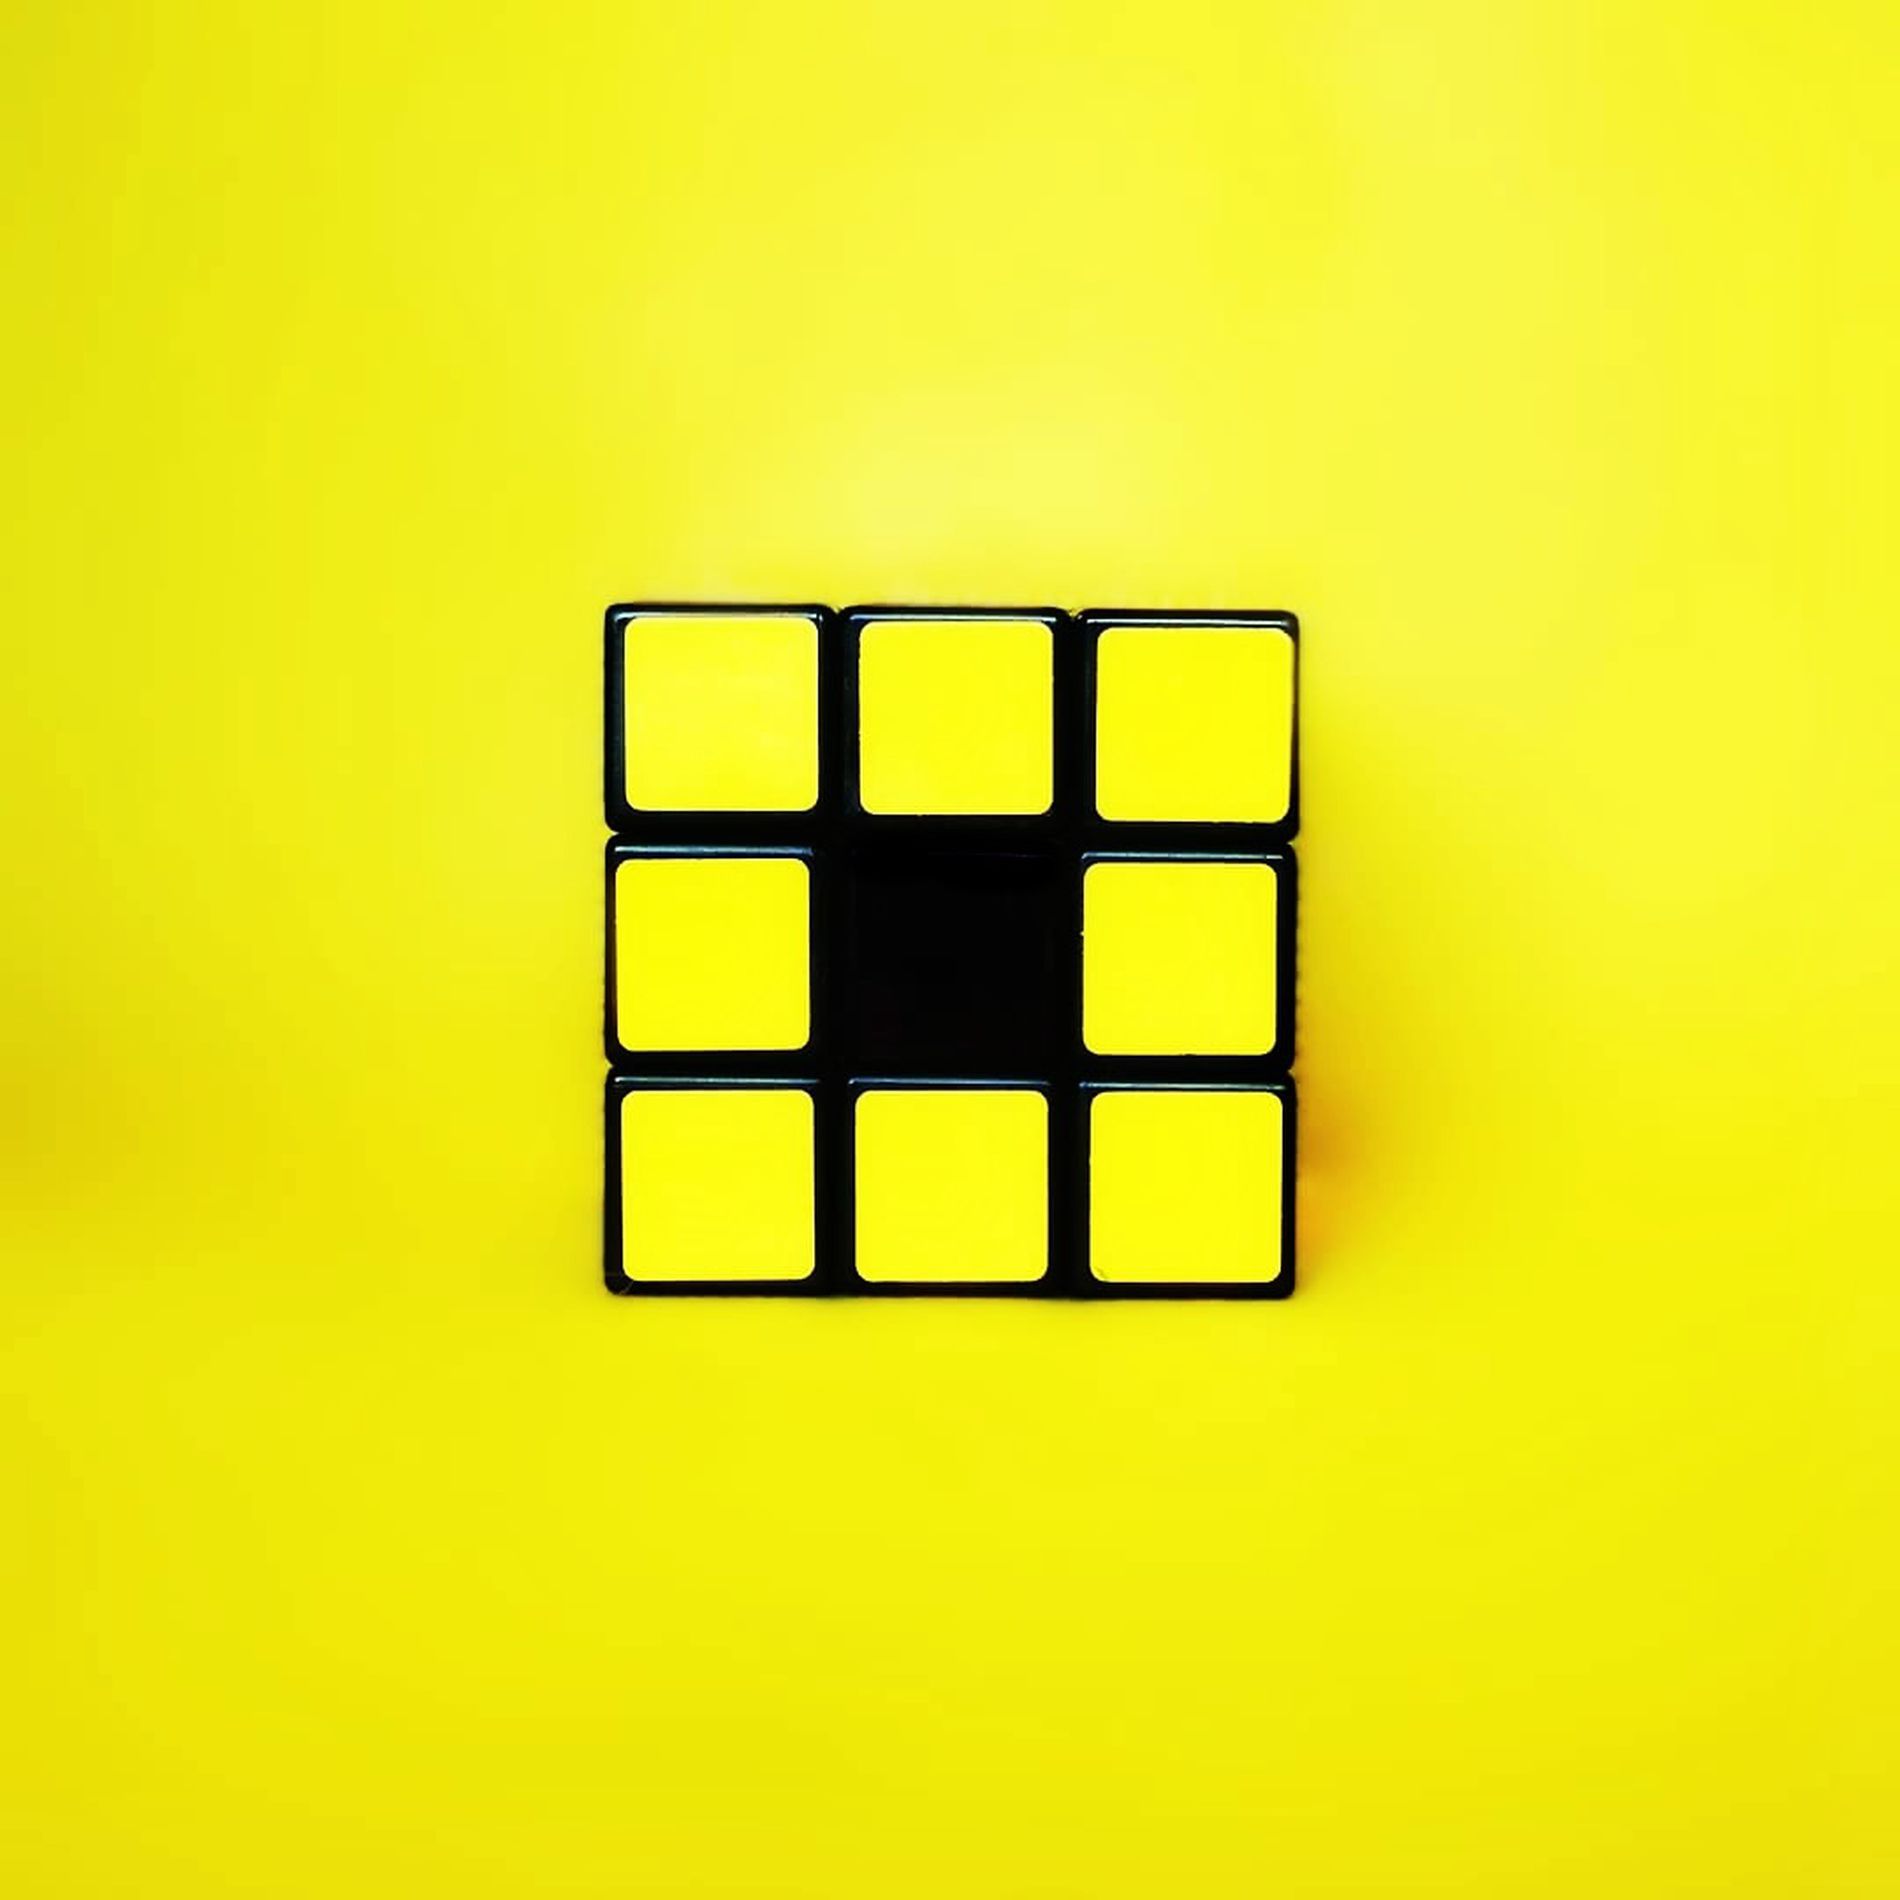
Rubik's Cube.
A toy called Rubik's Cube. The cube has six faces, but the image only one face. The image only contains the toy and a yellow background. The are 9 squares visible to the viewer.
A photo taken at eye level. The picture is taken especially for the toy. Yellow dominates most of the picture. The mood of the photo is calm as it contains very few details. the lighting of the photo shows the details in a playful, well-arranged atmosphere.
Labels: Toy, Rubix Cube, background